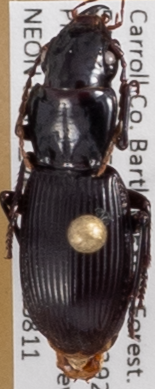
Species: Pterostichus rostratus
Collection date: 2021-08-11
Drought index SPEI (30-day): -0.064
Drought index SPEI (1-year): -1.01
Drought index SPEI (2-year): -0.492